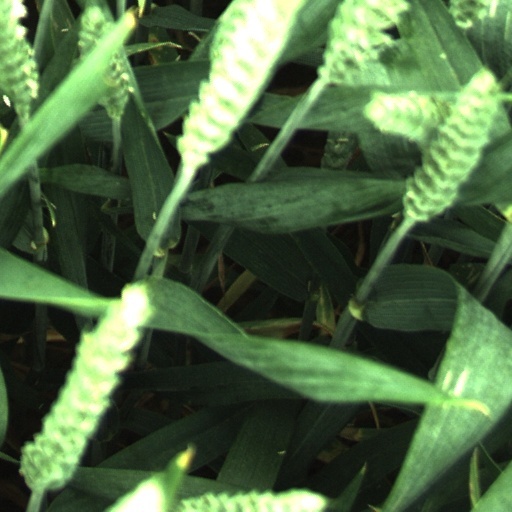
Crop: wheat